Charles Bowden (politician)

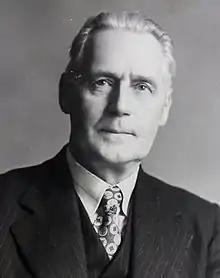

Charles Moore Bowden (1886 – 10 July 1972) was a New Zealand politician of the National Party.